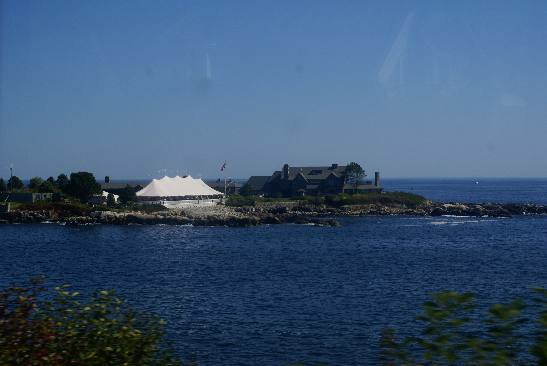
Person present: No